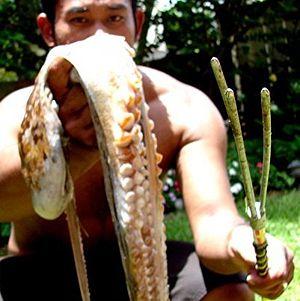
La pêche sous-marine ou pêche en plongée, aussi appelée chasse sous-marine, est une forme de pêche réalisée en plongée, qui consiste à capturer sous l'eau certains poissons et mollusques ainsi qu'à prélever des algues, oursins, crustacés, éponges et perles.